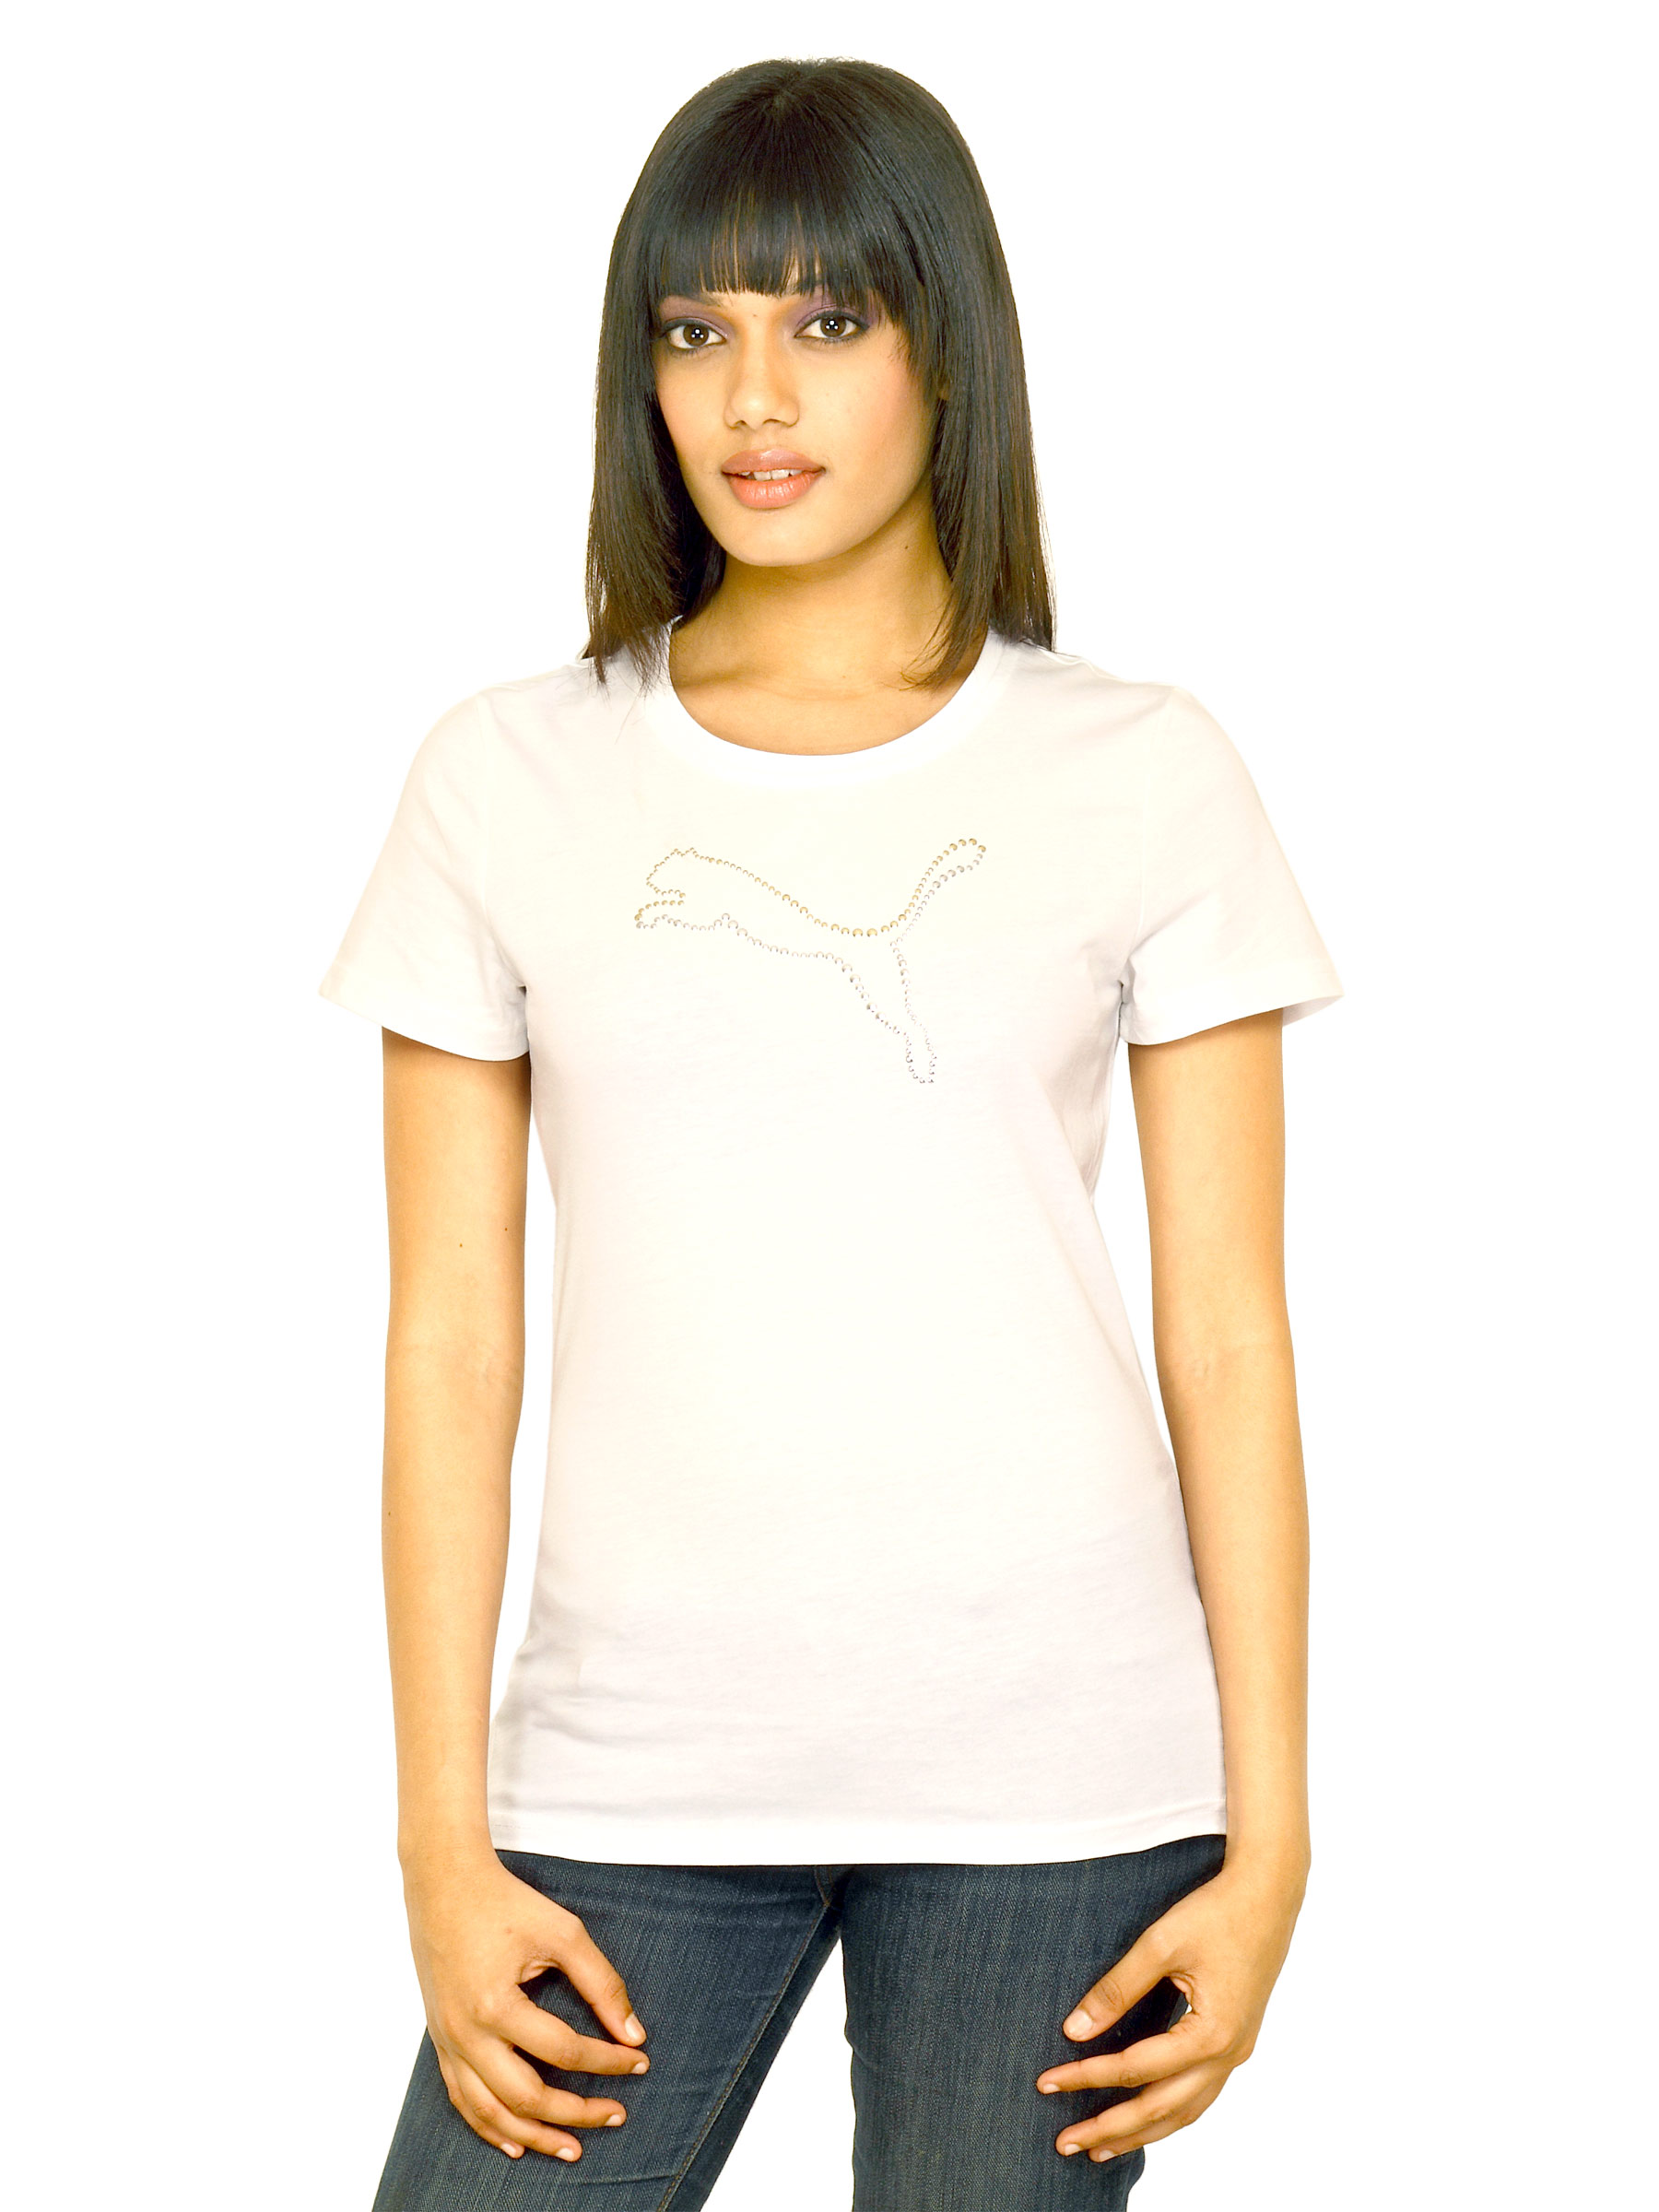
Puma Women bling blink tee White Tshirts
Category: Apparel / Topwear / Tshirts
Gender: Women
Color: White
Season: Fall 2011
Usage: Casual